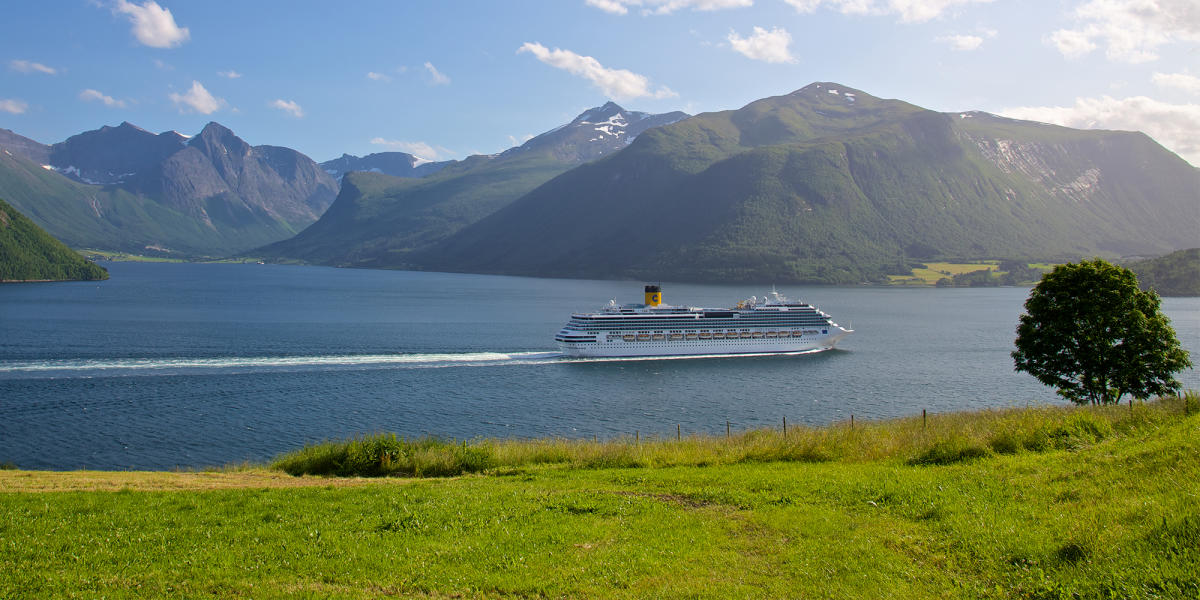
Fire: no
Smoke: no